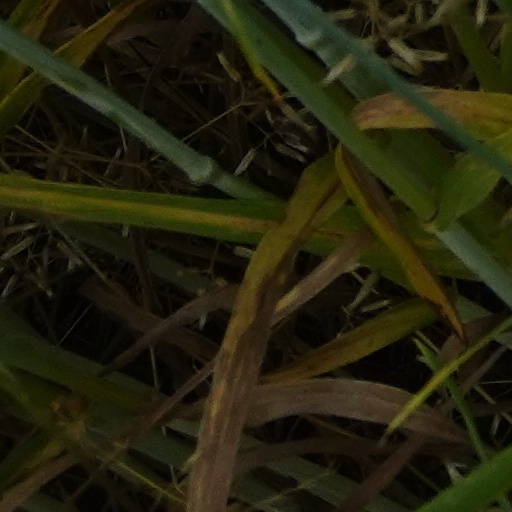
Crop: wheat